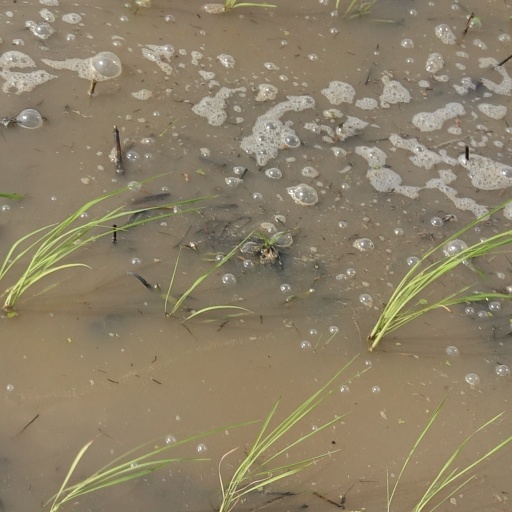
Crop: rice